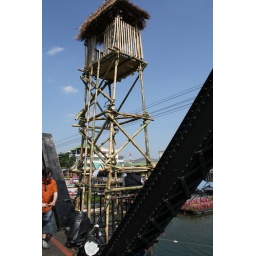
bridge over the river kwai (12)